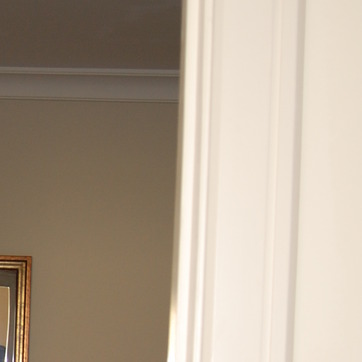
Material: painted